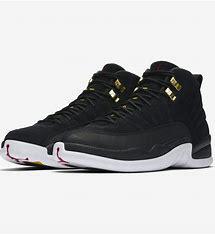
Brand: Jordan
Model: 12 Retro